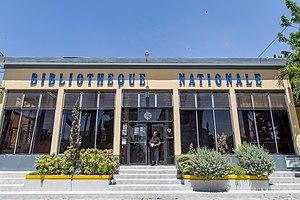
Façade de la Bibliothèque nationale d'Haïti à Port-au-Prince.